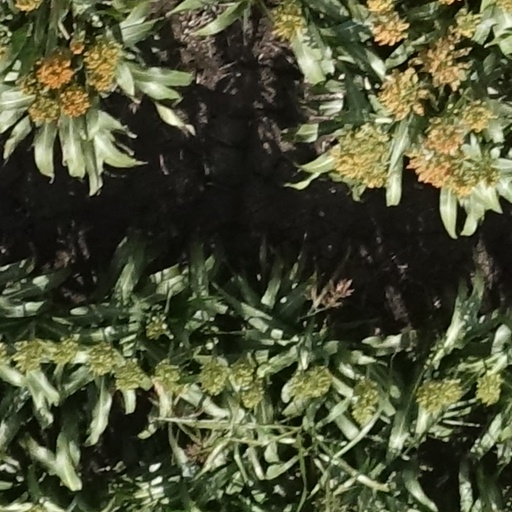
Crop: sorghum